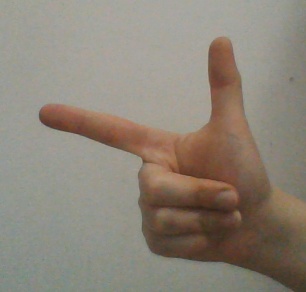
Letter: yaa